Museum Walserhaus

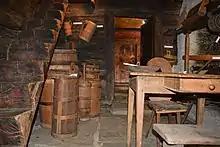
Permanent exhibition in the house before the reorganisation project of 2018 was carried out.

The permanent exhibition is set up in an old Walser house in which various folkloristic and historical topics are presented. The house was originally intended for two families. The building dated 1386 is one of the oldest buildings in the entire Alpine region and is in itself a gem of Walser architecture. One room is dedicated to the Gurin artist and graphic artist Hans Tomamichel (1899 – 1984) who is known for his sgraffitis created throughout Switzerland (20 of which are in Bosco/Gurin) and for the important advertising campaigns created for Knorr, Nestlé and . Hans Tomamichel was also one of the co-founders of the Walserhaus Association and active in making the Walser culture known as a whole.